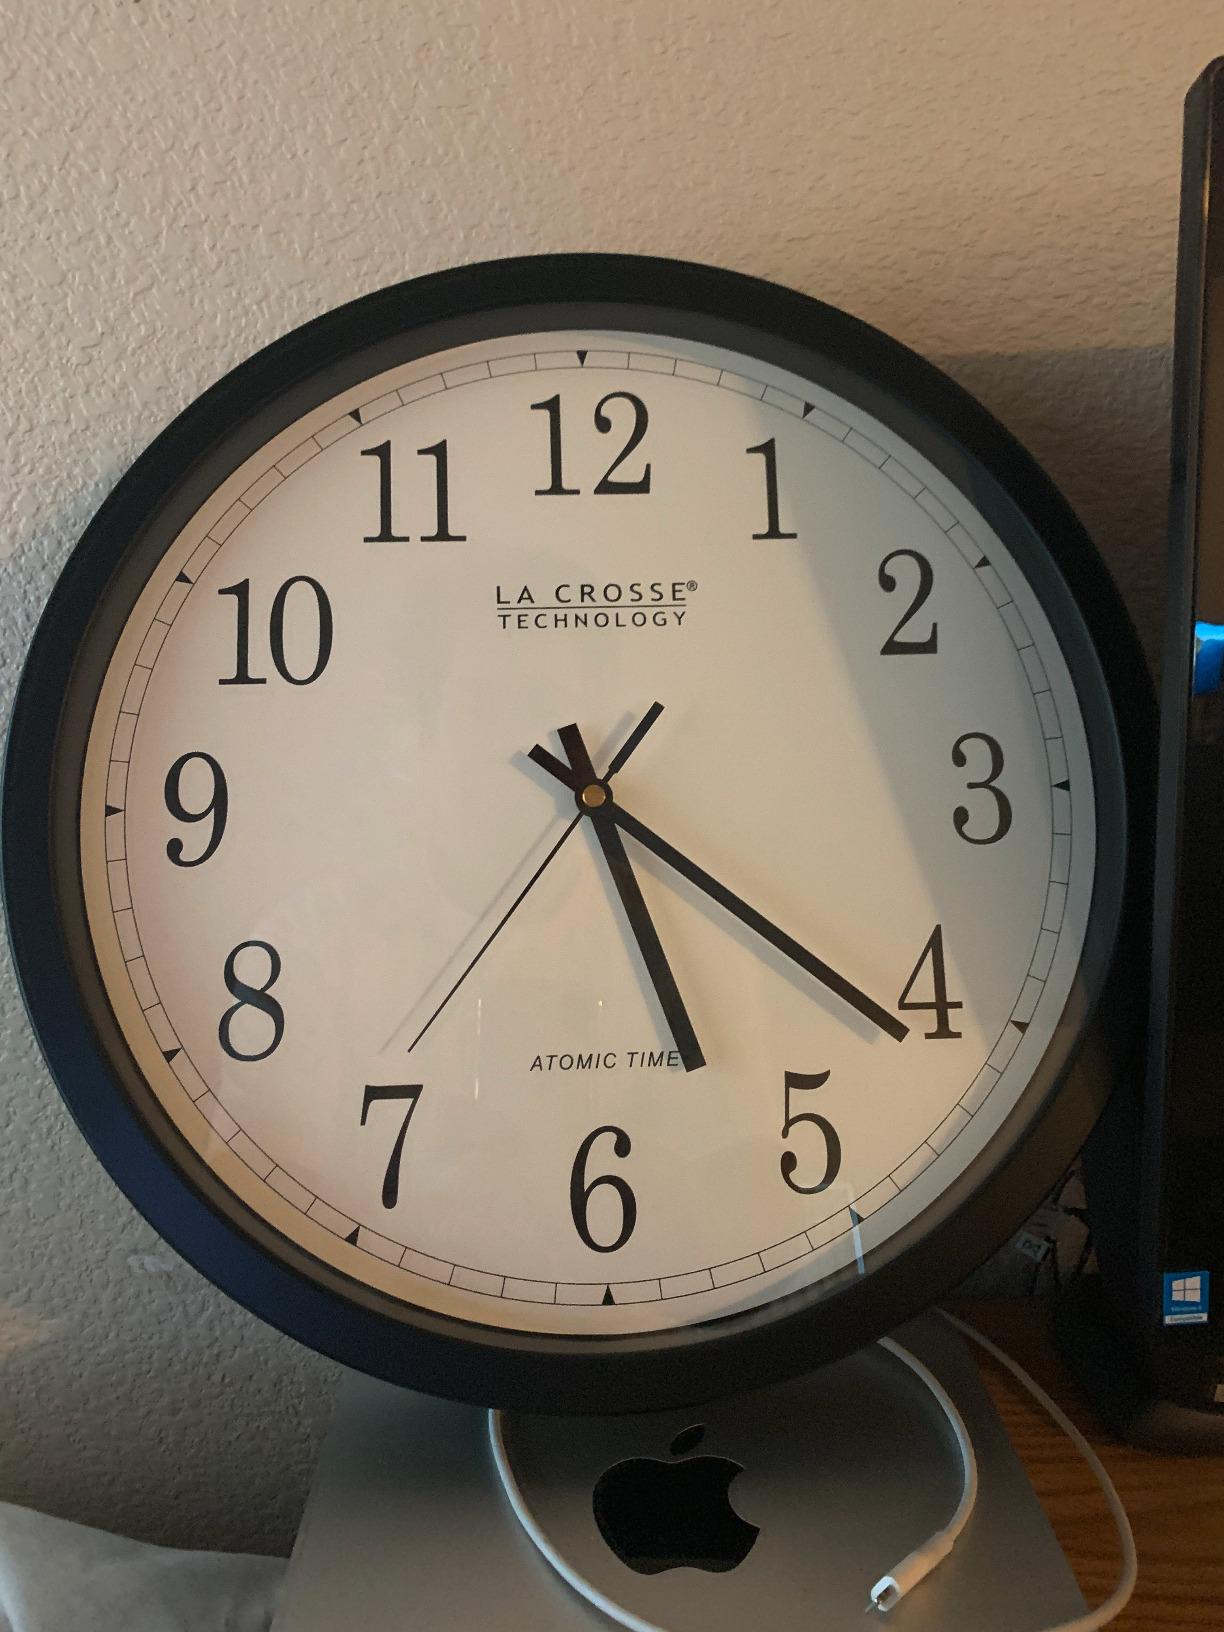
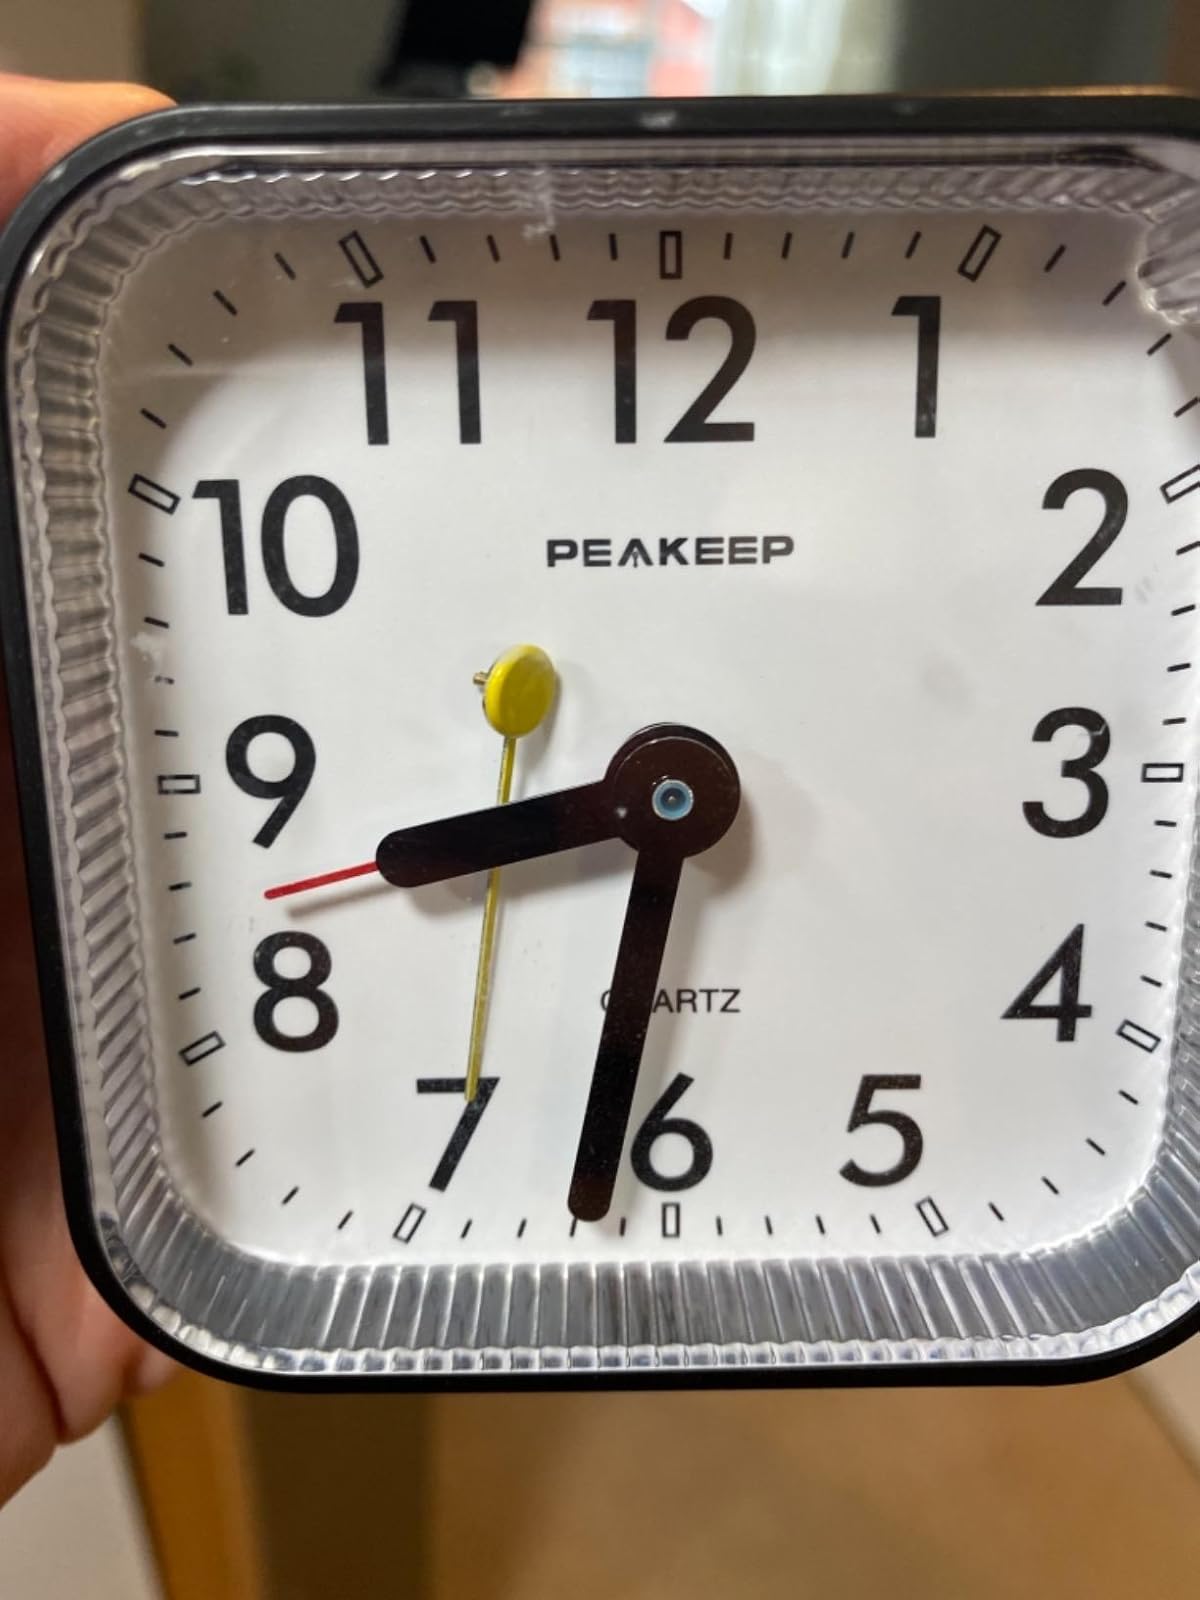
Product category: clock
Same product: no